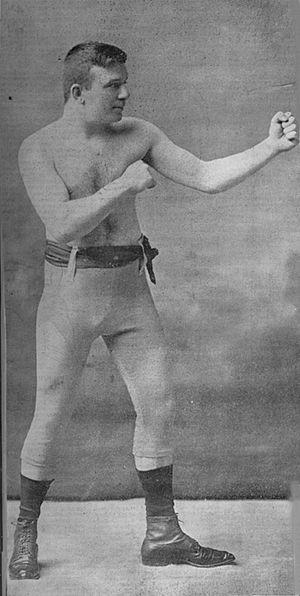
Young Griffo, de son vrai nom Albert Griffiths, est un boxeur australien né le 1ᵉʳ janvier 1871 à Sydney, et mort le 10 décembre 1927.